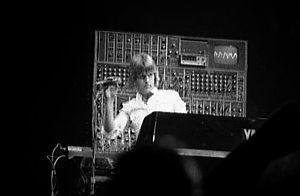
Emerson, Lake and Palmer est un groupe de rock progressif britannique, originaire de Croydon, Londres, en Angleterre composé de Keith Emerson, Greg Lake et Carl Palmer.